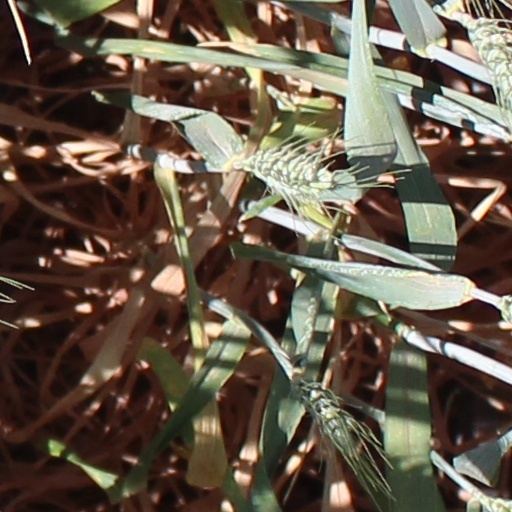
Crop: wheat